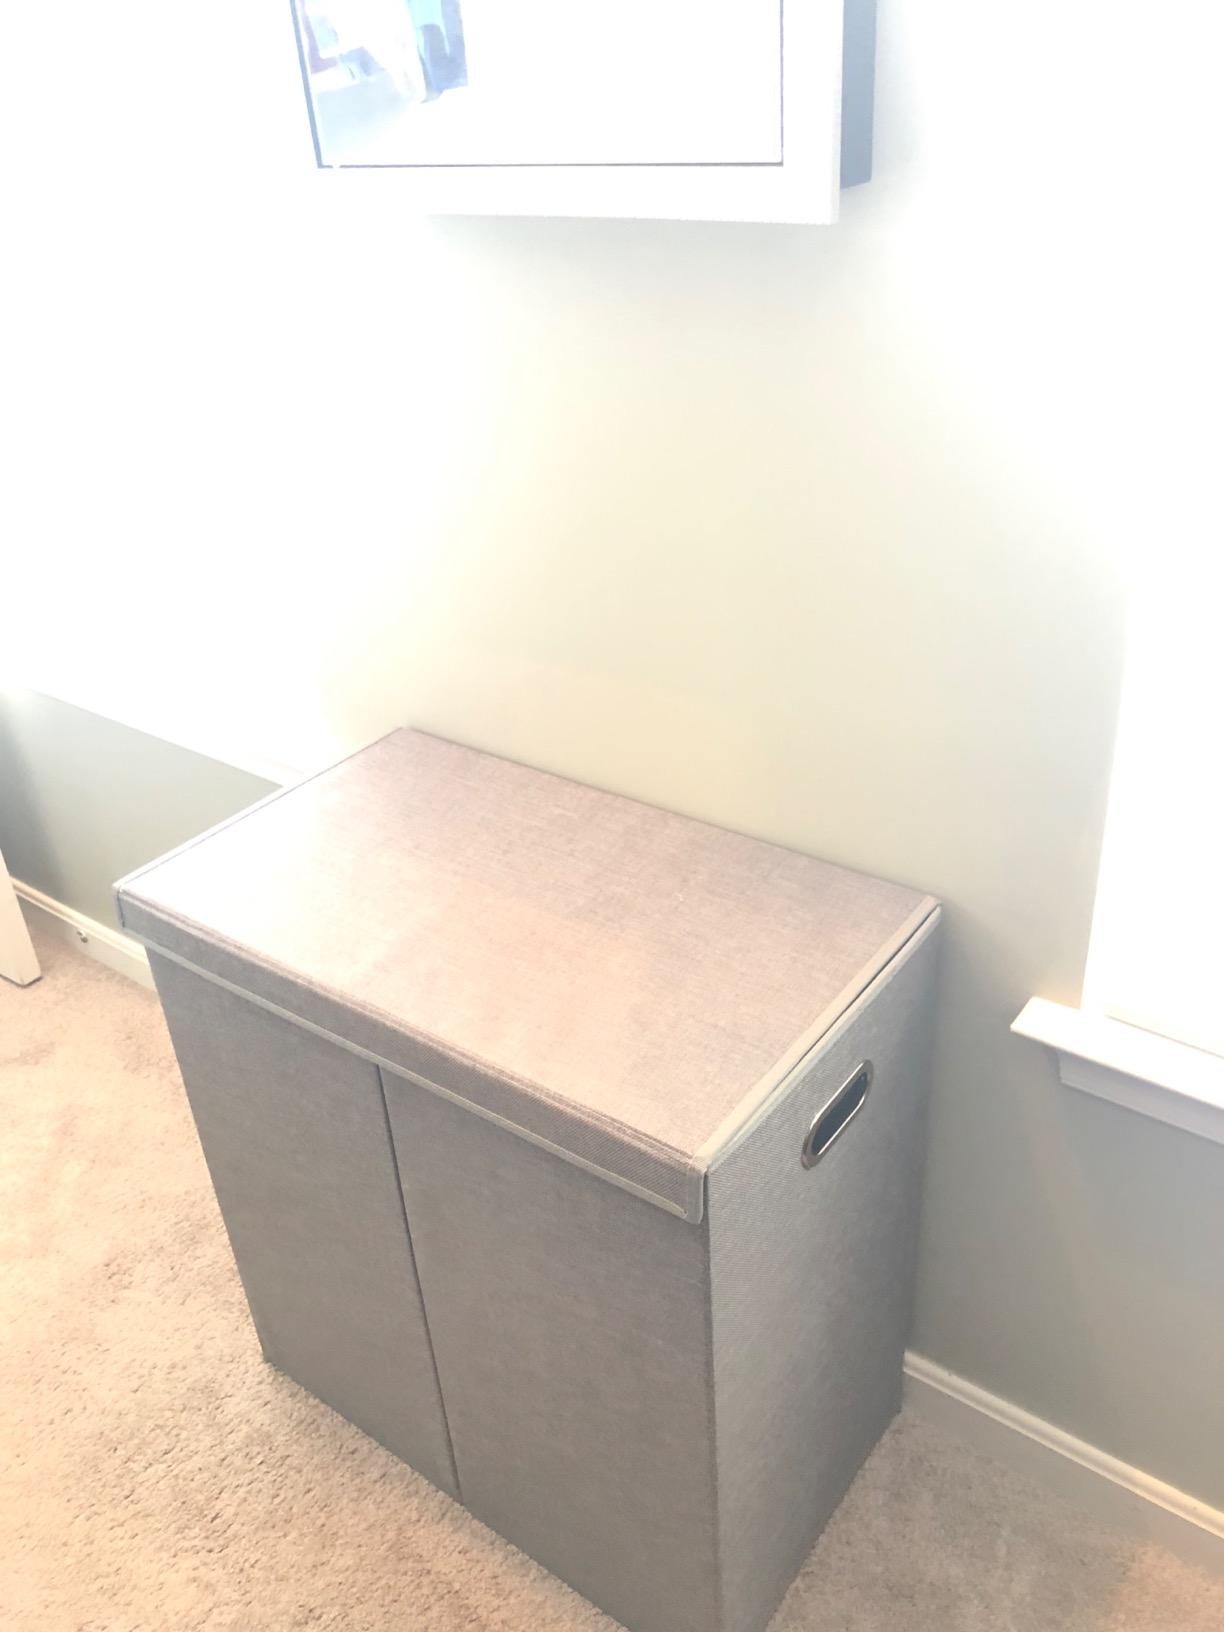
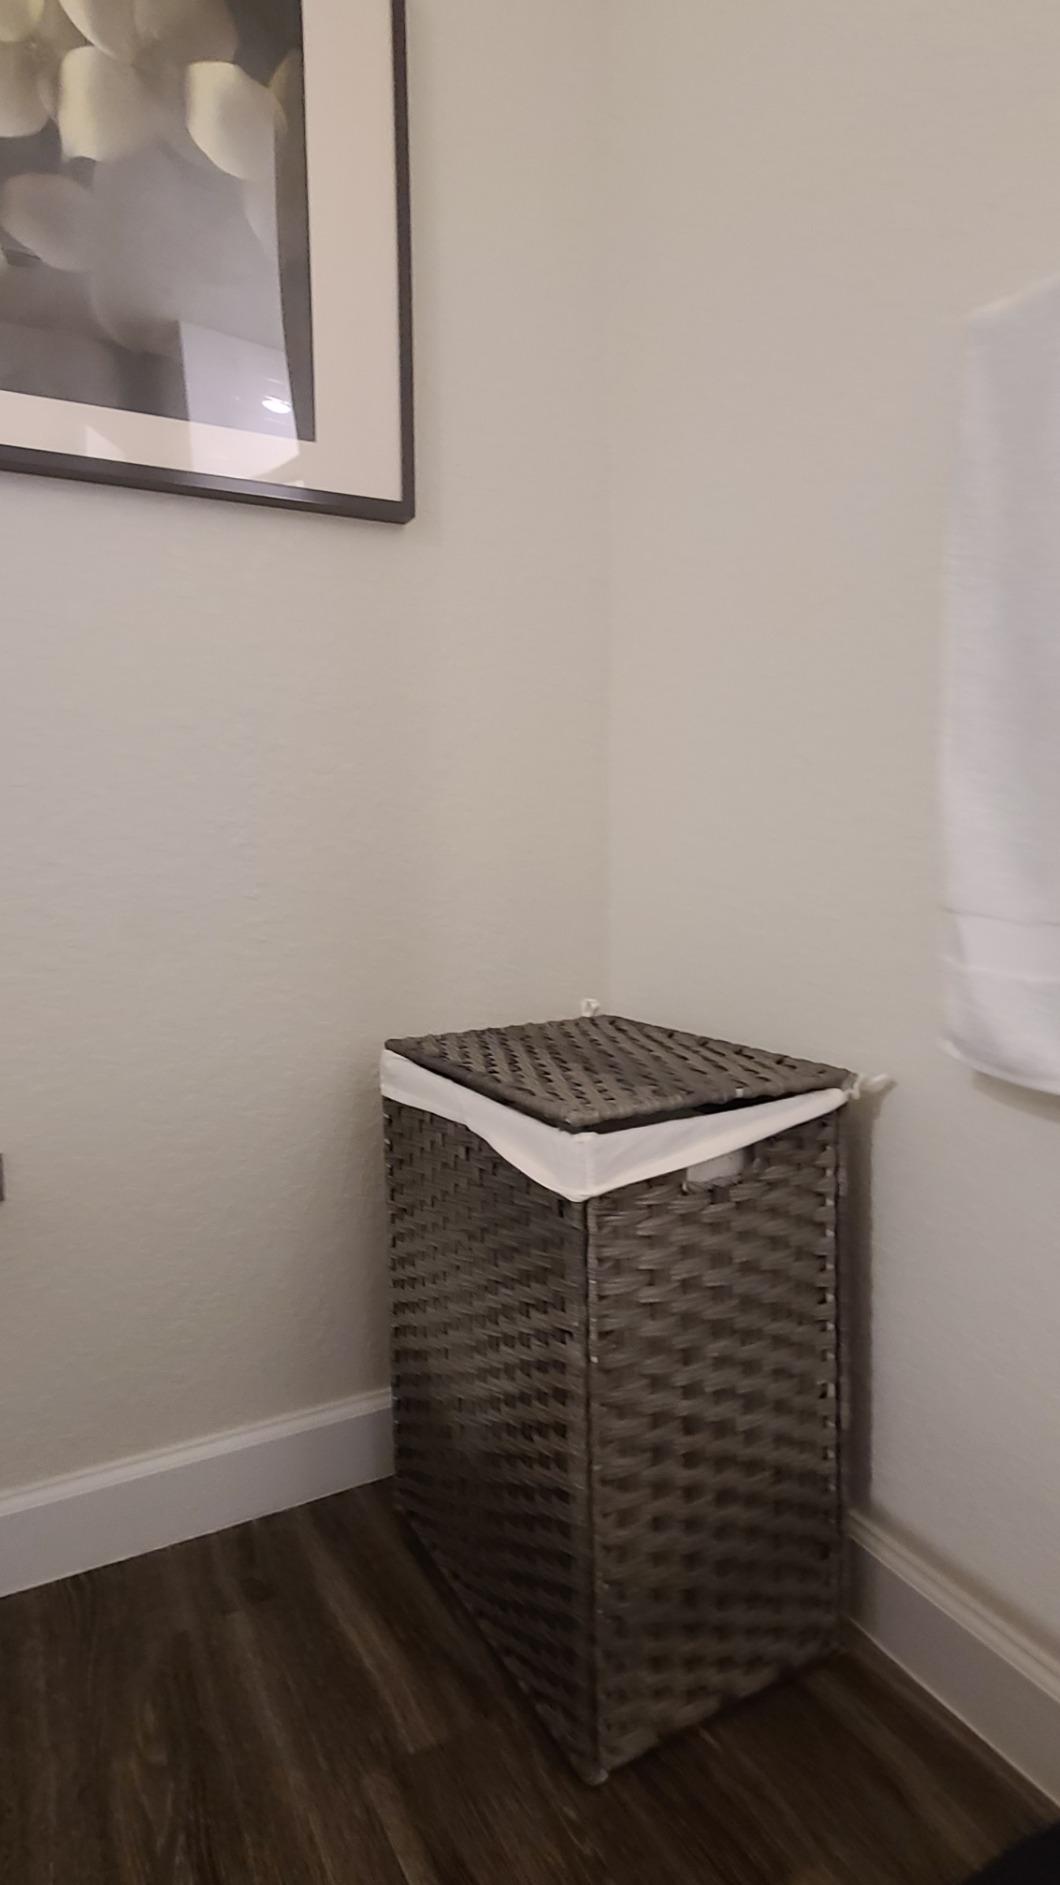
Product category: items_hamper
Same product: no